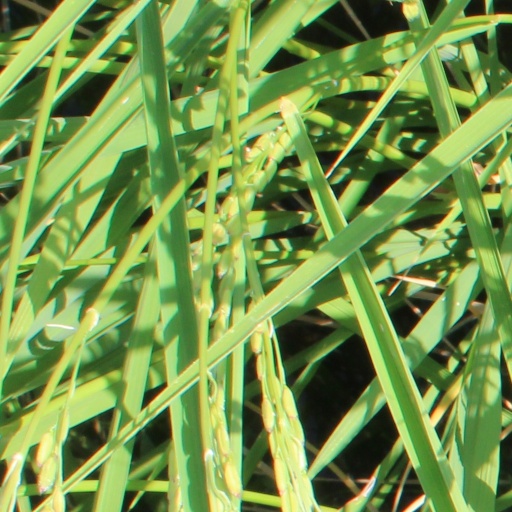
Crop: rice